Oh My Darling Daughter

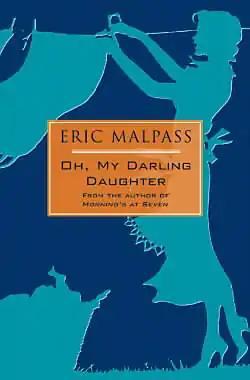
2001 reprint cover

Oh My Darling Daughter is a humorous coming-of-age novel by Eric Malpass first published in 1970. Set in the fictitious Derbyshire village of Shepherd's Delight during Harold Wilson's first term as Prime Minister (1964–1970), "Oh My Darling Daughter" is about the Kembles, a well-to-do, conservative and church-going family of five, and in particular about Viola, the eponymous daughter of the house who, at 17, suddenly finds herself in a position of having to care for the rest of the family when her mother Clementine walks out on them after a row with her husband.